Star Wars Celebration

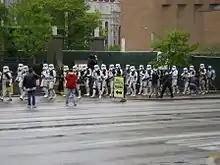
Members of the 501st Stormtrooper Legion march at Celebration III.

The "Star Wars" Celebration returned to Indianapolis from April 21 to 24, 2005, to commemorate the release of what was then thought to be the final film in the saga, "". With over 34,000 fans in attendance over the course of four days, Celebration III brought actor panels, costume contests, fan films, and diorama building to the Indiana Convention Center. The Lucasfilm archive provided many important props and costumes for display. One of this Celebration's most noteworthy events was the unprecedented Q&A session with "Star Wars" creator George Lucas, his first such appearance since the "Star Wars" 10th Anniversary Convention in 1987. With approximately 10,000 fans in attendance (over the course of 3 half-hour sessions), Lucas personally answered several dozen fans' questions about the saga.